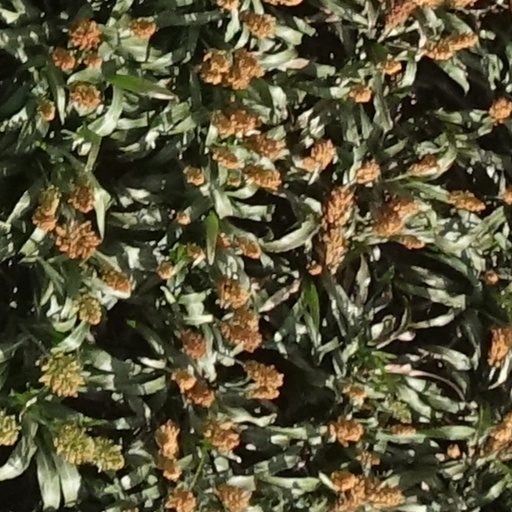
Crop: sorghum